Landscape with Ascanius Shooting the Stag of Sylvia

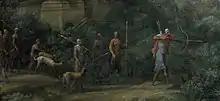
The group of hunters

Although virtually every painting by Claude contains figures, even if only a shepherd, their weakness has always been recognised, not least by Claude himself; according to his biographer Filippo Baldinucci he joked that he charged for his landscapes, but gave the figures for free. According to his other contemporary biographer Joachim von Sandrart he had made considerable efforts to improve them, but without success; certainly there are numerous studies, typically for groups of figures, among his drawings.